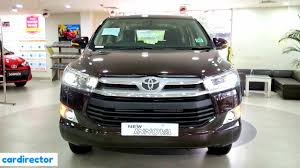
Label: noambulance